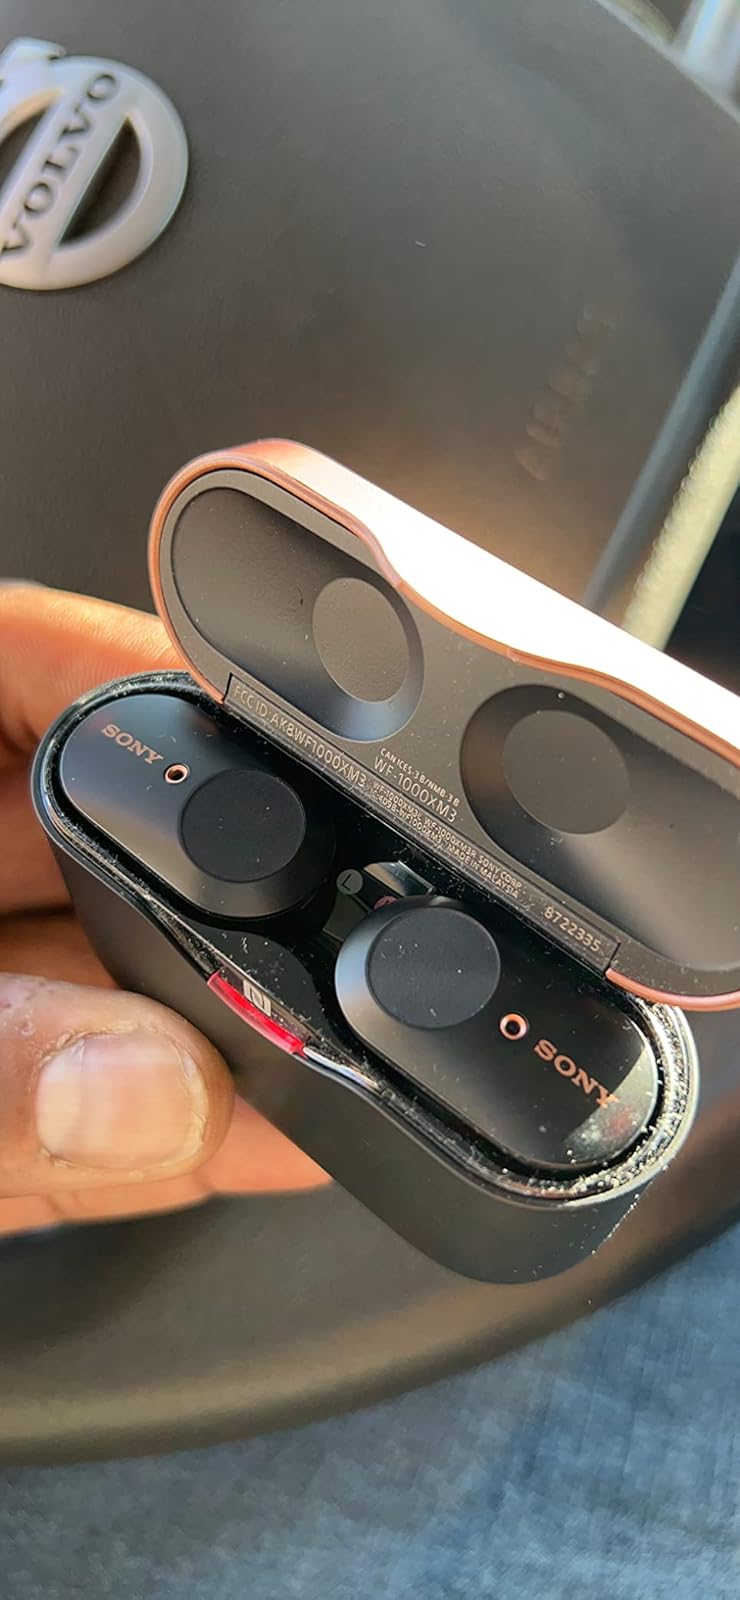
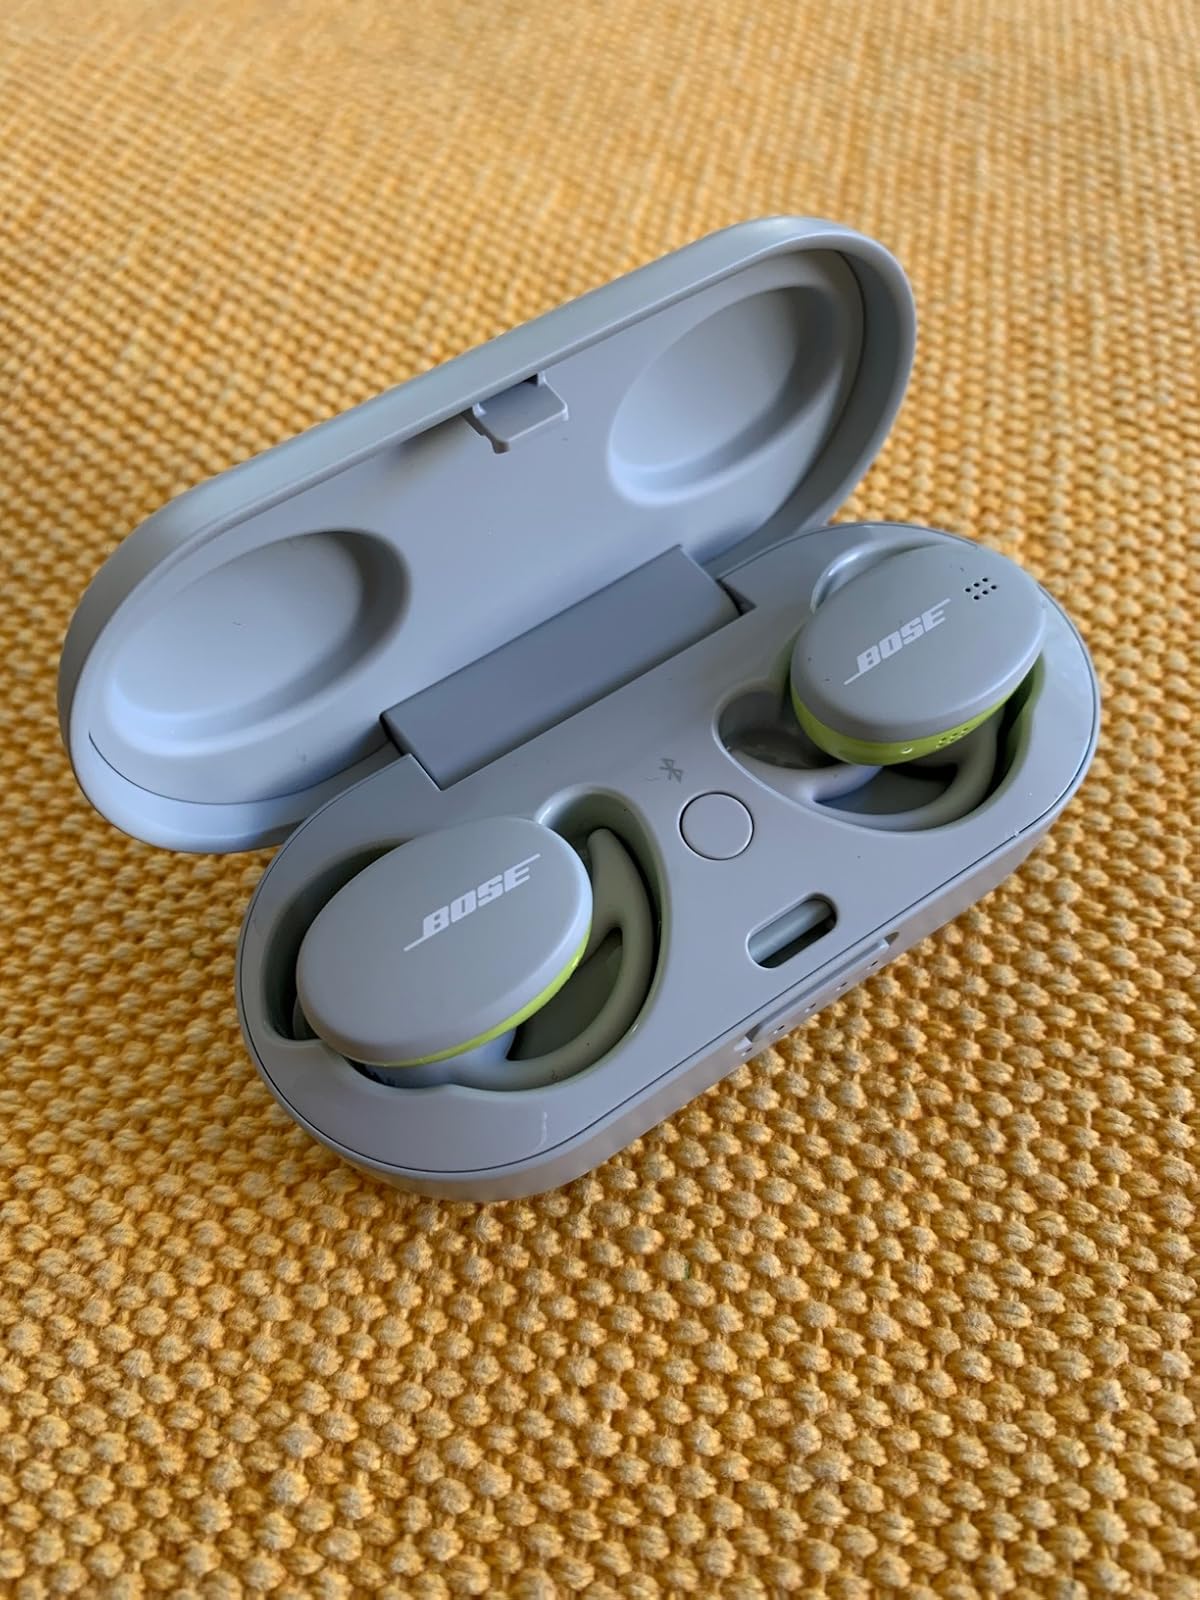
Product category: earbuds
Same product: no